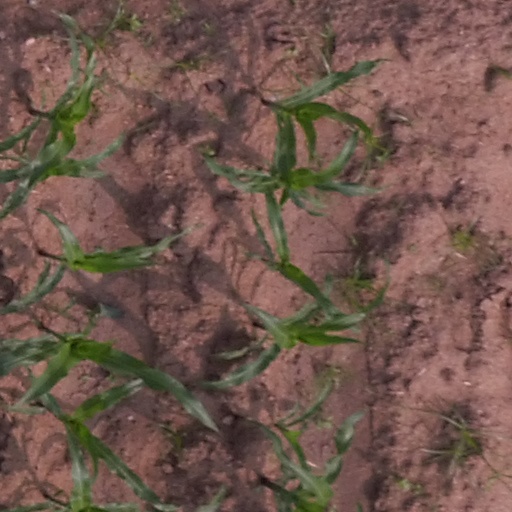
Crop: maize; corn